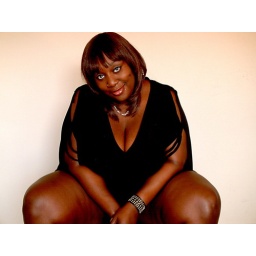
me in a black dress in a black chair